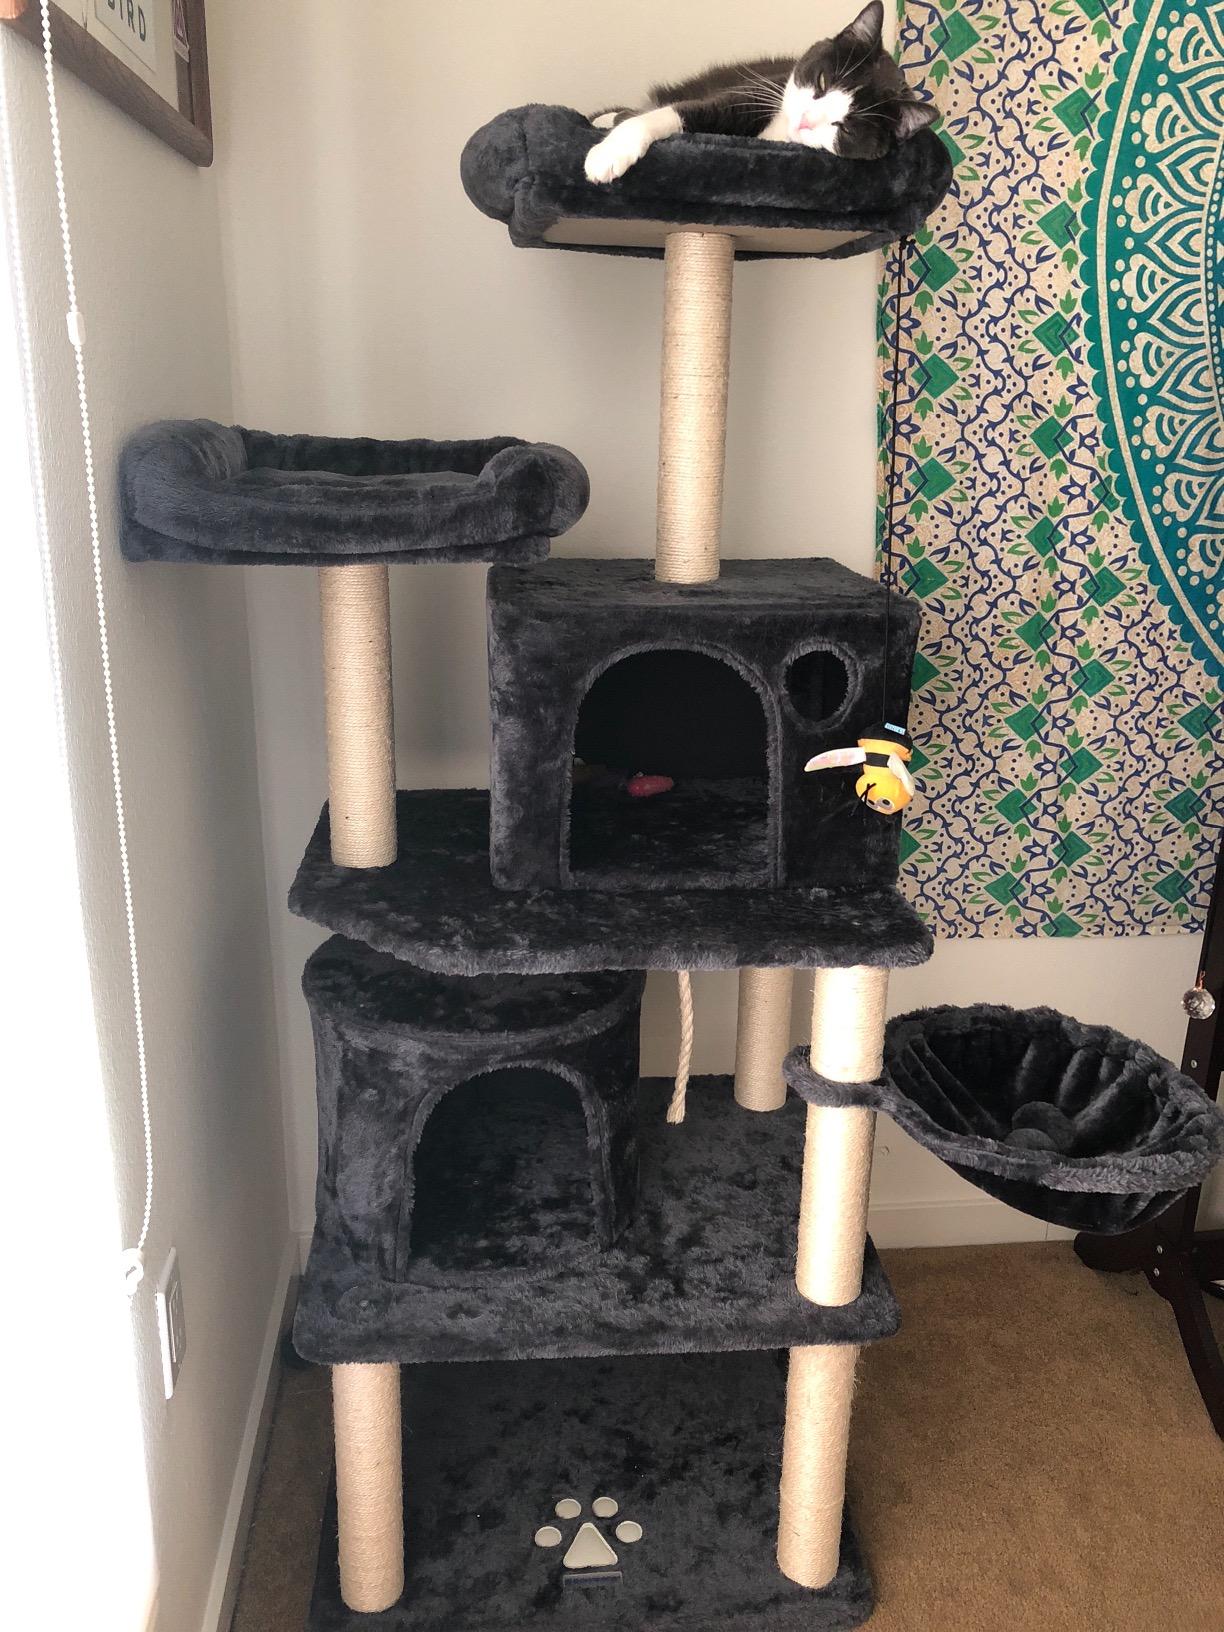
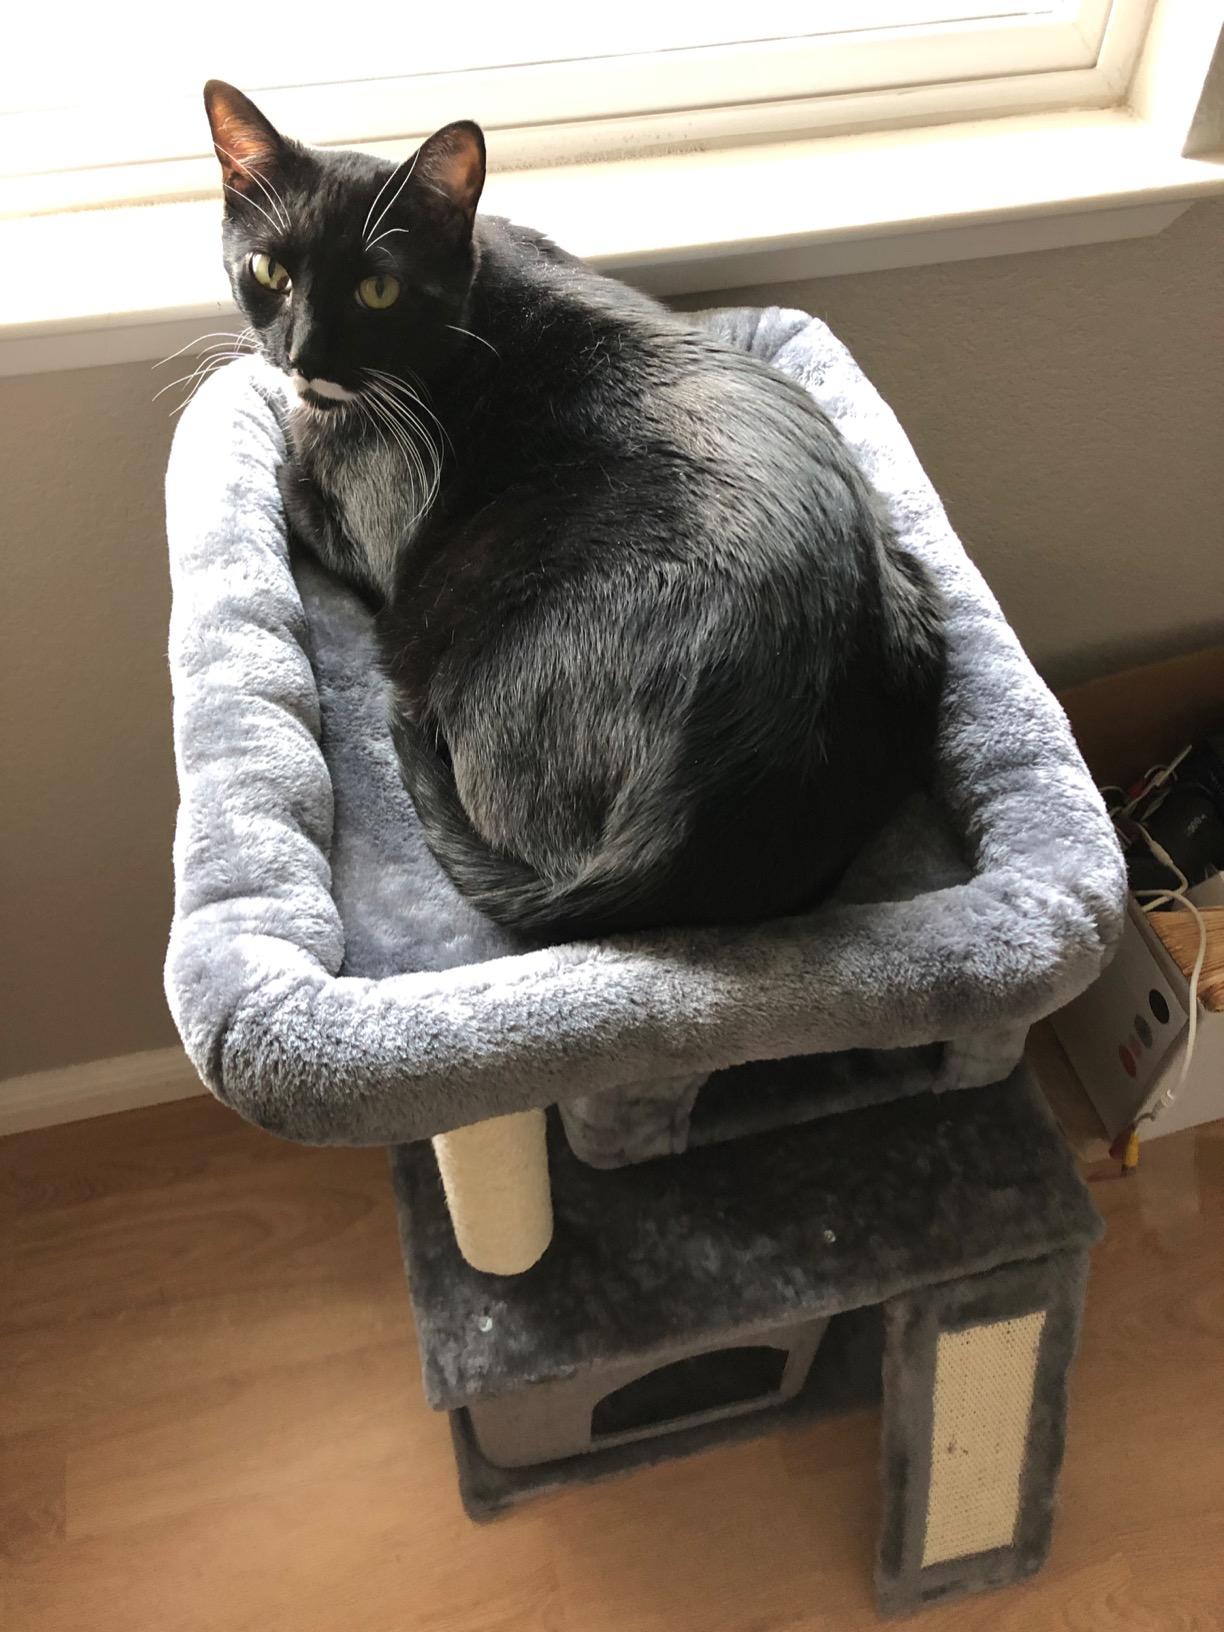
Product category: items_cat tree
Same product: no